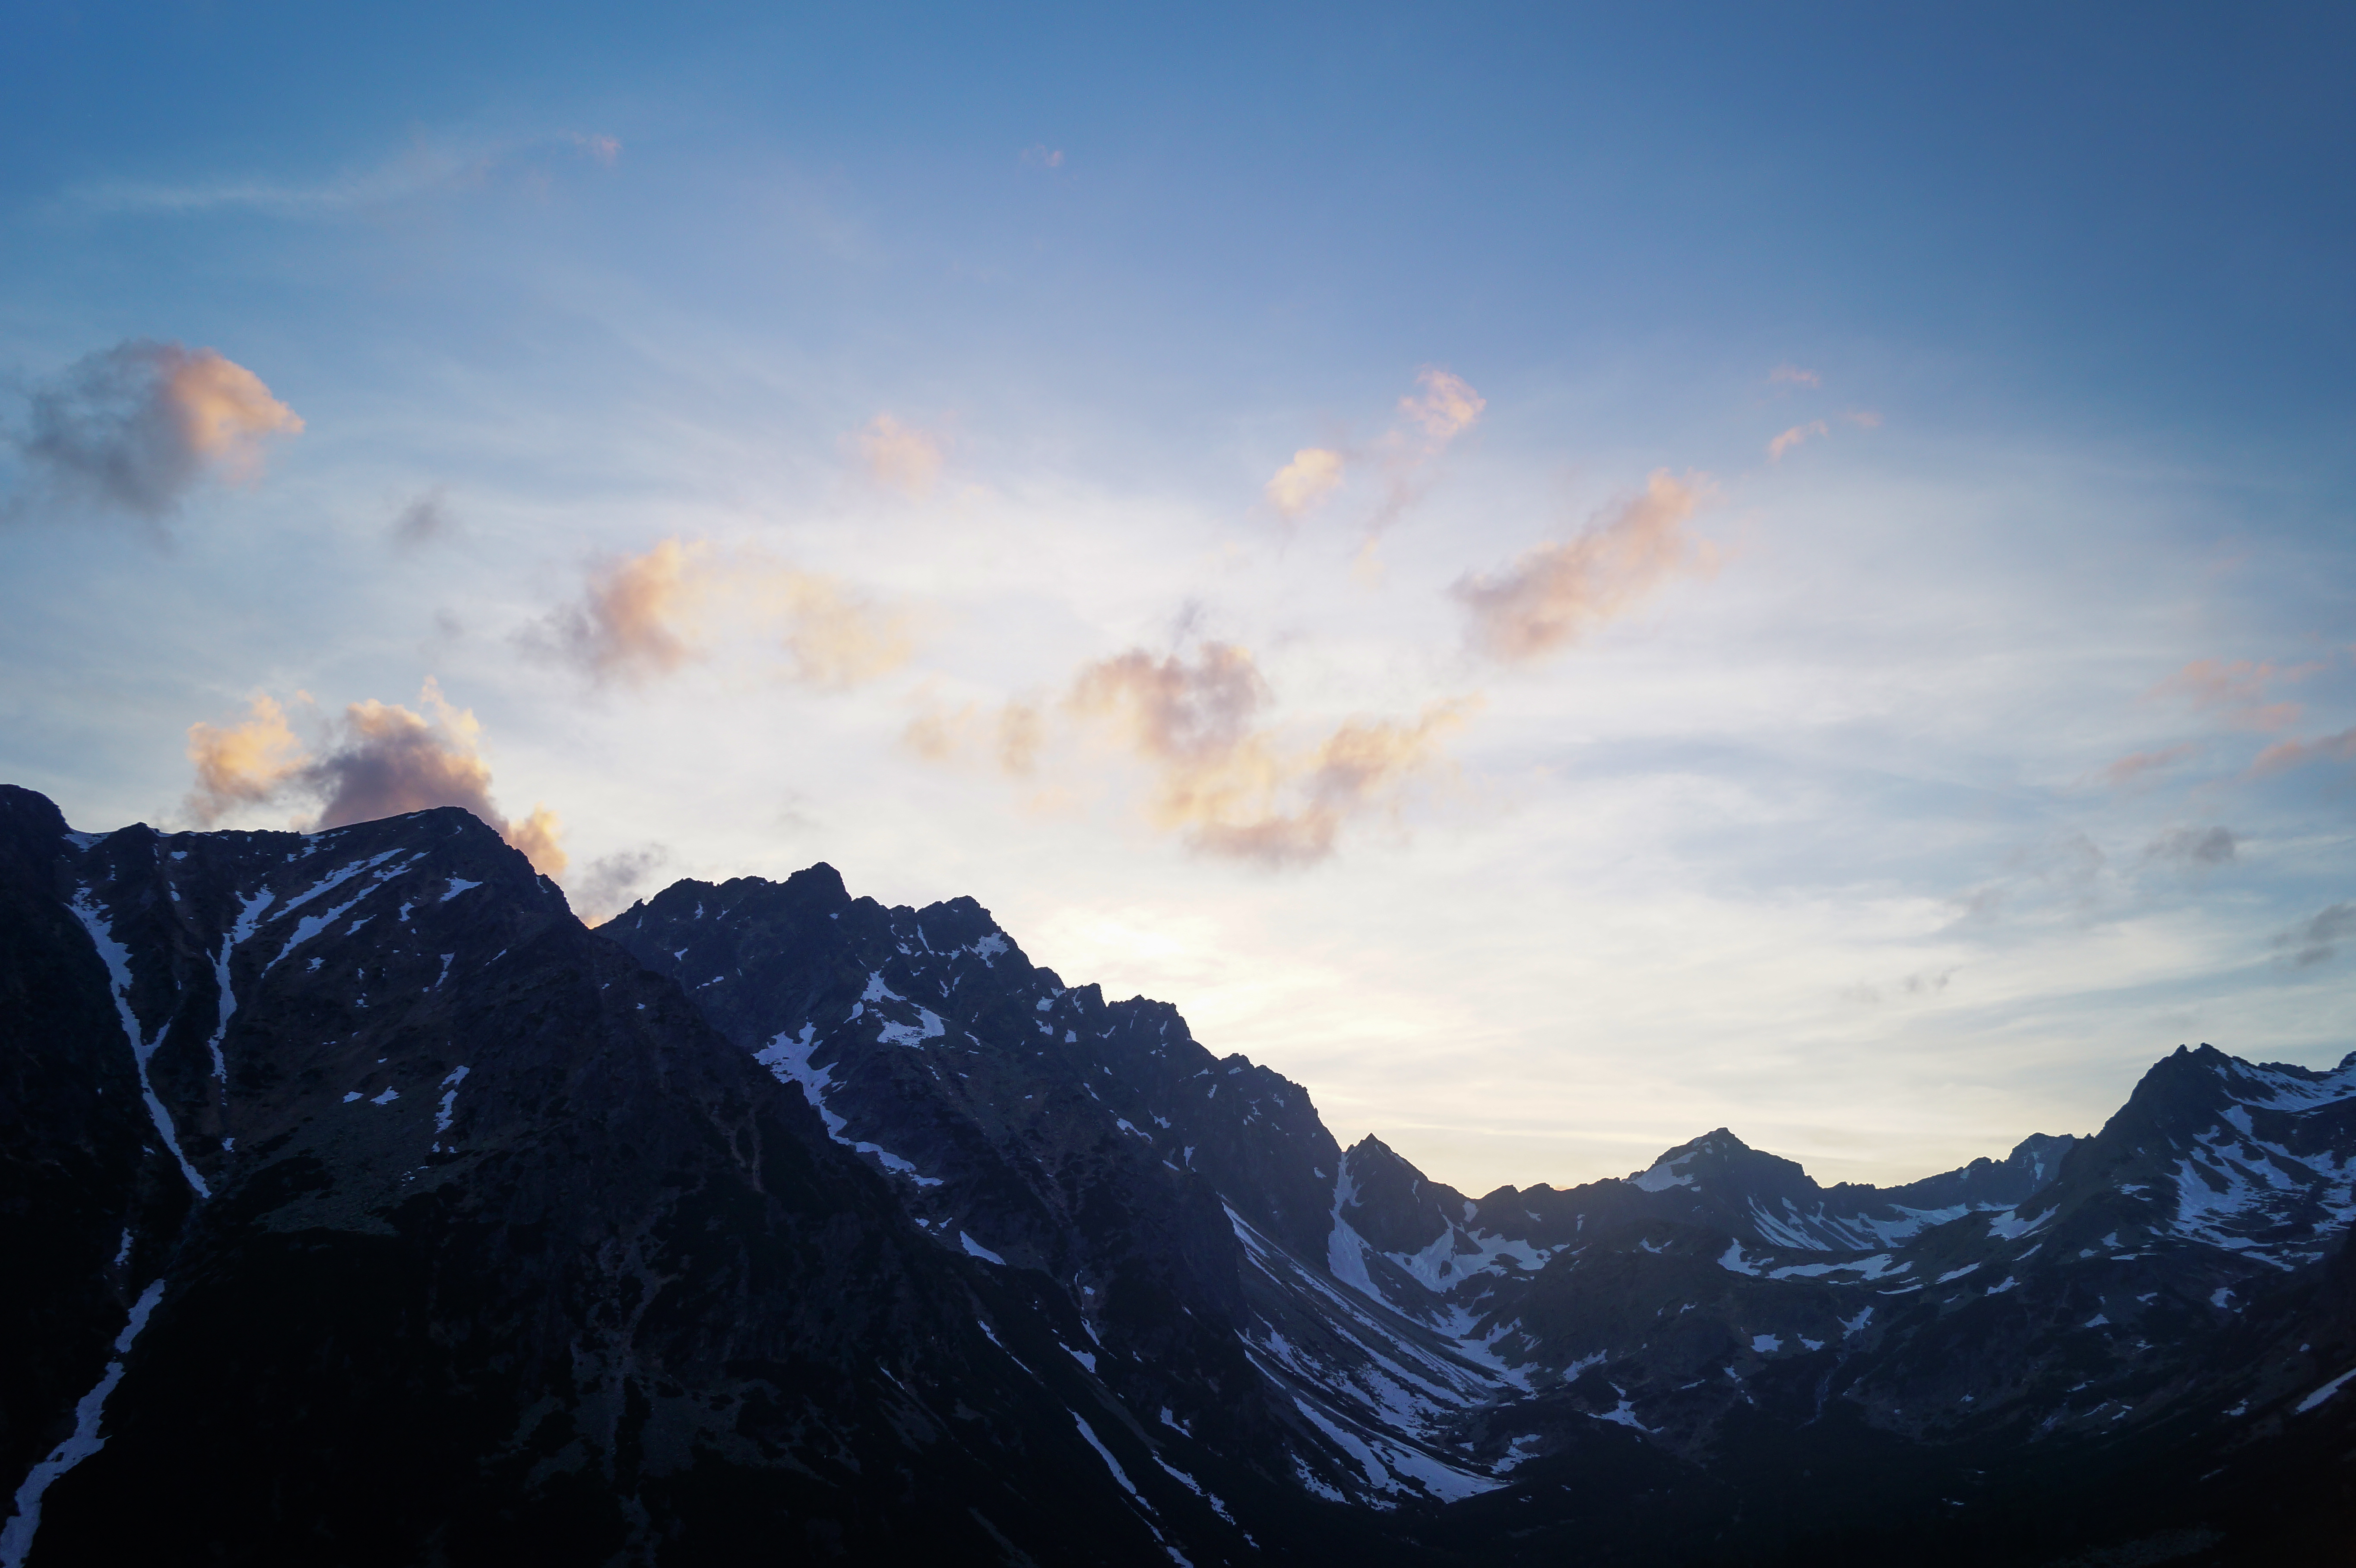
nature, mountain, cloud, sky, sunrise, sunset, sunlight, morning, dawn, peak, mountain range, dusk, evening, summit, blue sky, clouds, mountains, alps, peaks, slovakia, landform, tarn, high tatras, atmospheric phenomenon, mountainous landforms